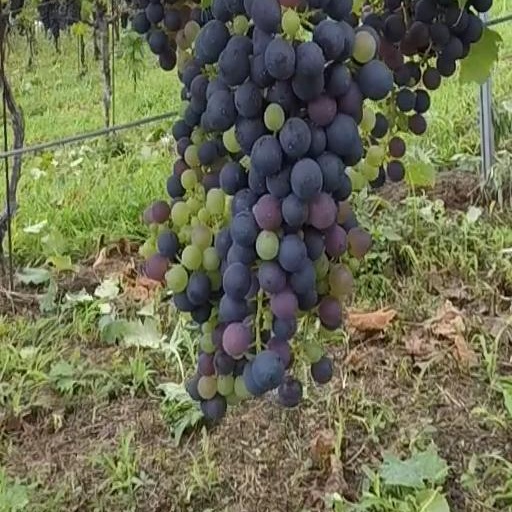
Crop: grape